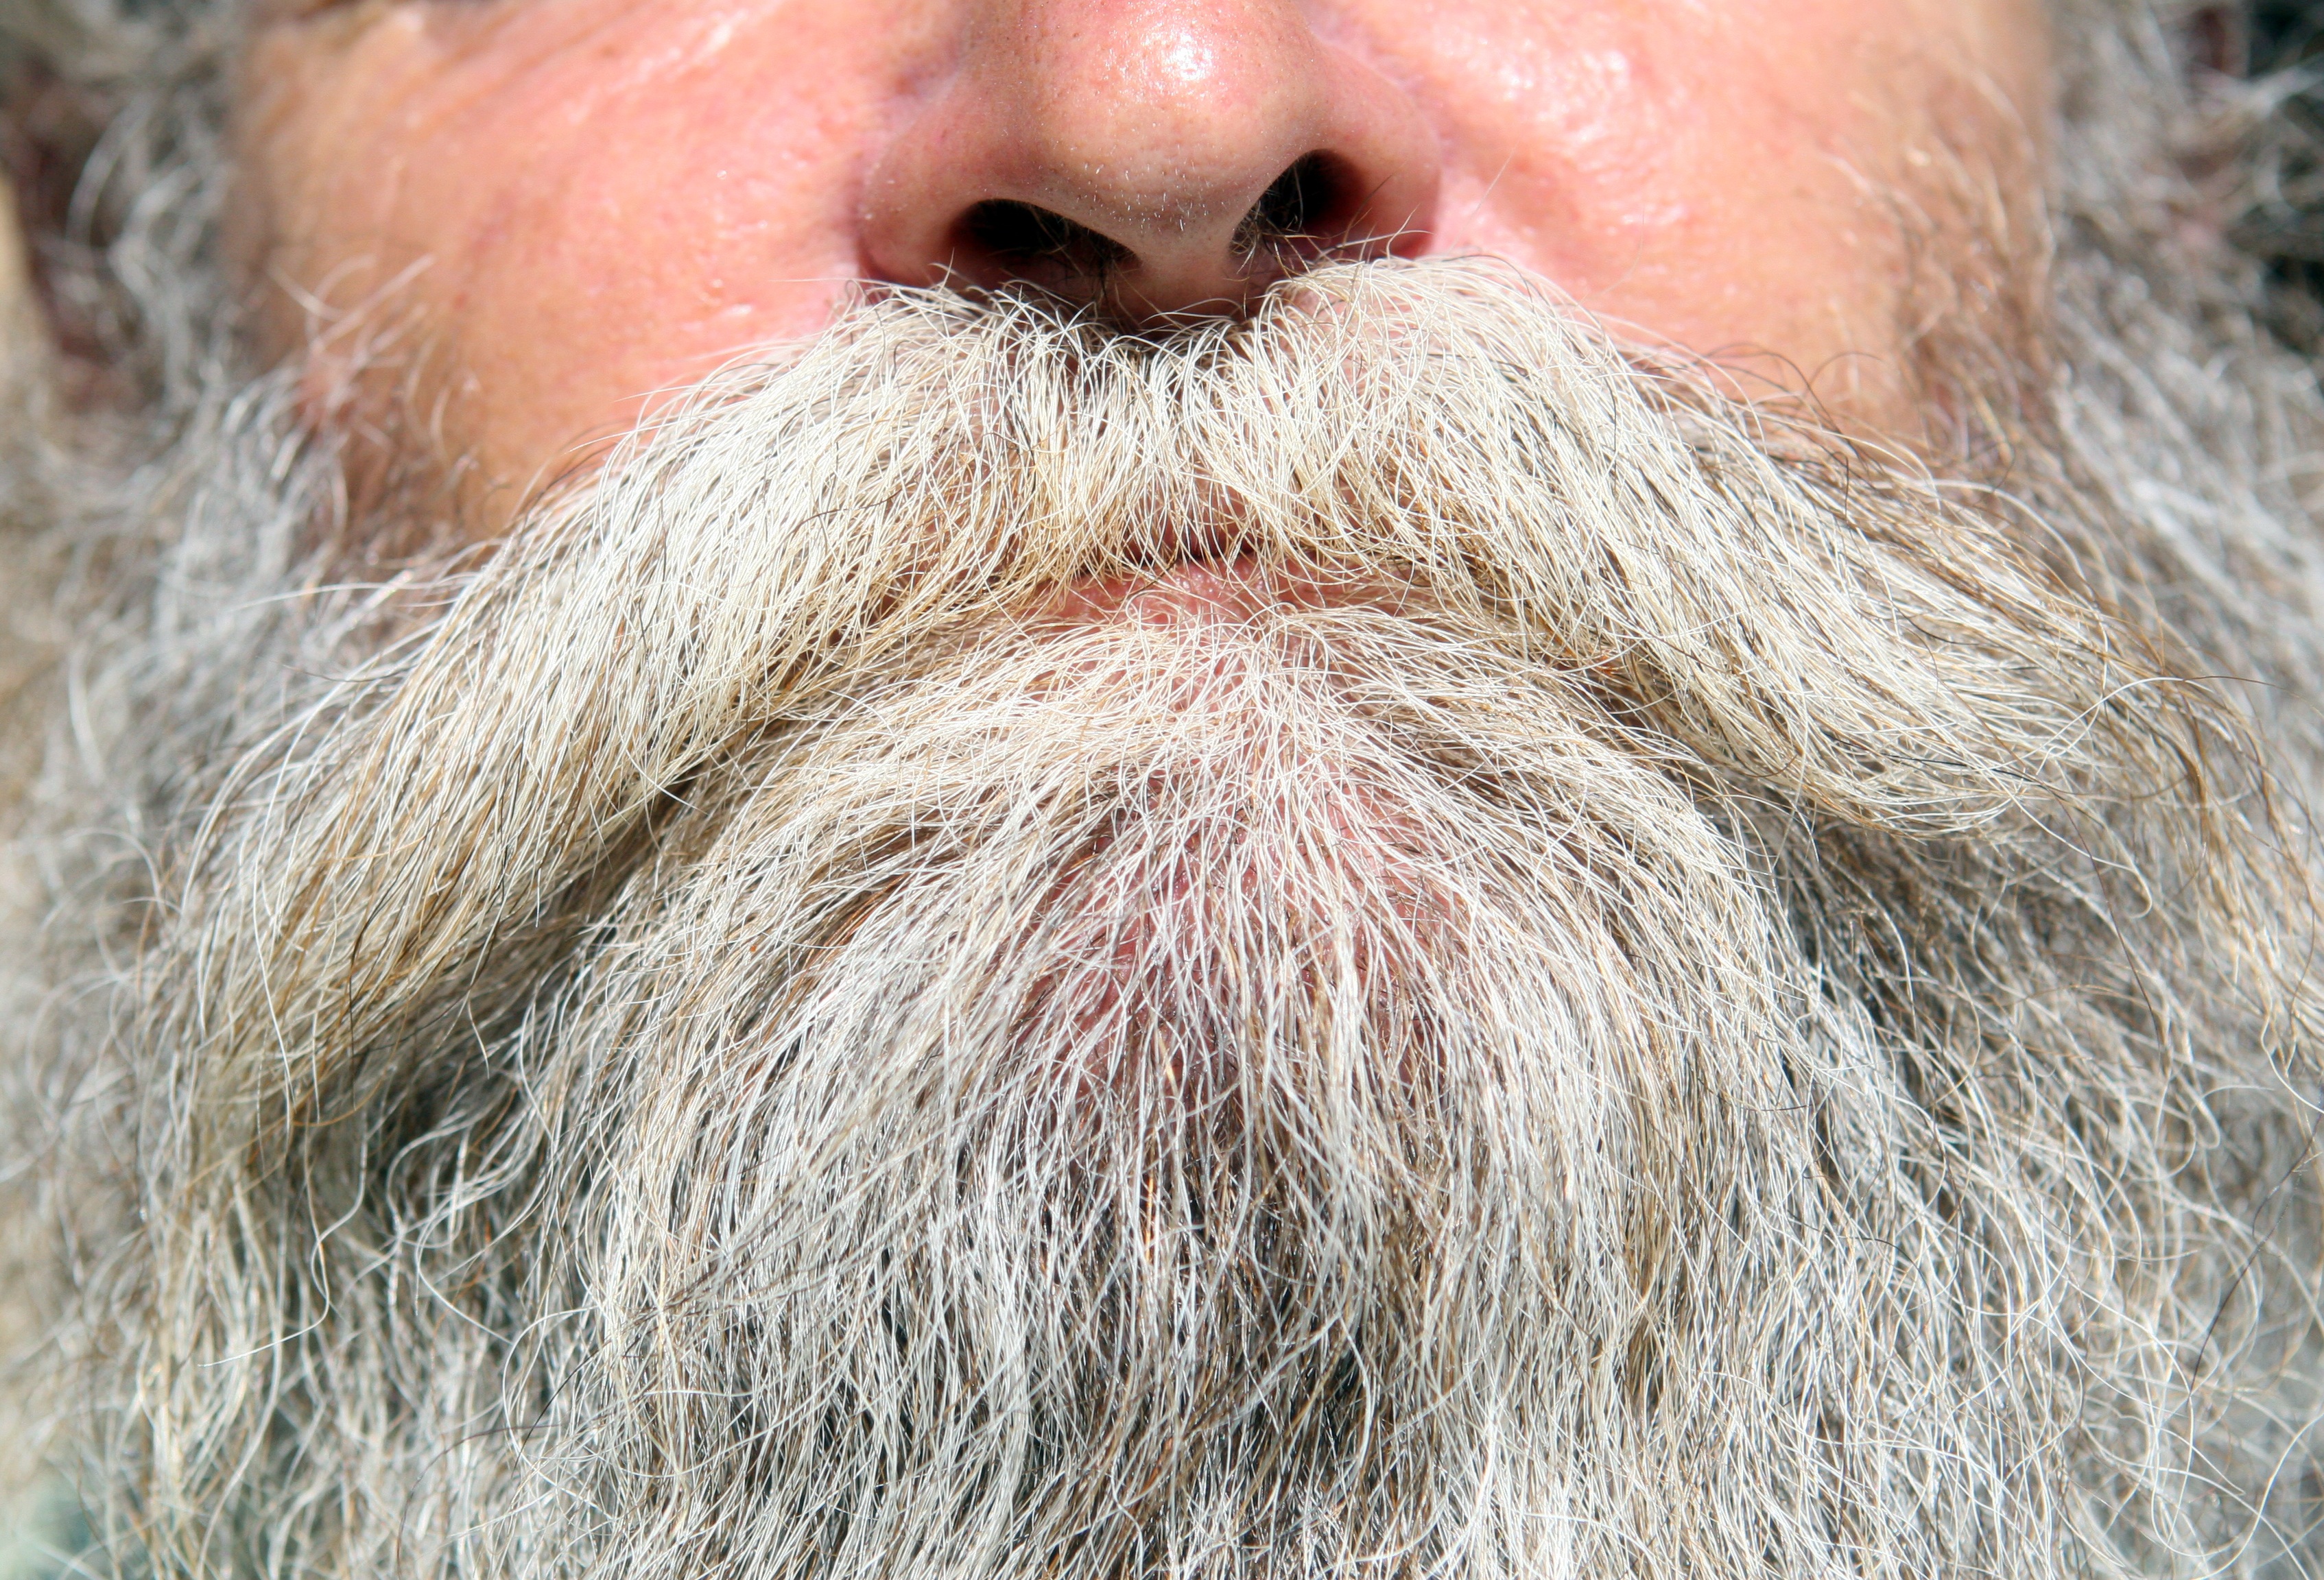
man, outdoor, wilderness, person, winter, hair, warm, boy, part, summer, dark, male, bush, fur, young, youth, macro, brown, gray, fashion, rough, black, extreme, closeup, close, lip, hairstyle, beard, mouth, long hair, mustache, close up, face, nose, grey, great, hairy, moustache, up, detail, massive, sailor, thick, facial, bushy, solemn, warmth, caveman, chin, facial hair